Heinrich Stegemann

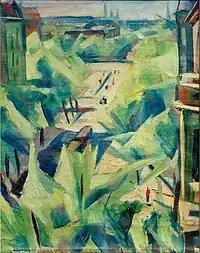
Mundsberger Damm, Hamburg

While serving an apprenticeship as a painter from 1904 to 1906, he audited classes by Franz Breest (1871-1931) at the Altonaer Kunstgewerbeschule (arts and crafts school). This allowed him to win a scholarship and become an enrolled student there from 1906 to 1907. He then transferred to the Grand-Ducal Saxon Art School, Weimar, where he studied from 1909 to 1913.